Aunt Jemima

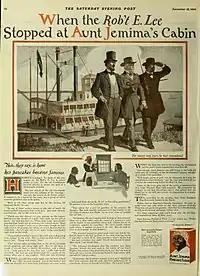
1920 "Saturday Evening Post" ad with N.C. Wyeth illustration

In 1989, marking the 100th anniversary of the brand, her image was again updated, with all head-covering removed, revealing wavy, gray-streaked hair, gold-trimmed pearl earrings, and replacing her plain white collar with lace. At the time, the revised image was described as a move towards a more "sophisticated" depiction, with Quaker marketing the change as giving her "a more contemporary look" which remained on the products until early 2021.